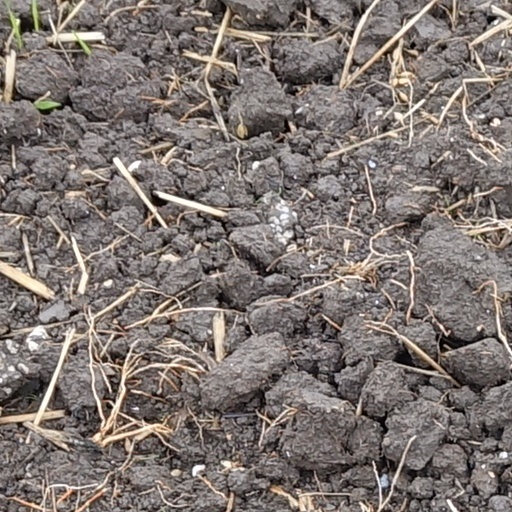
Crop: wheat